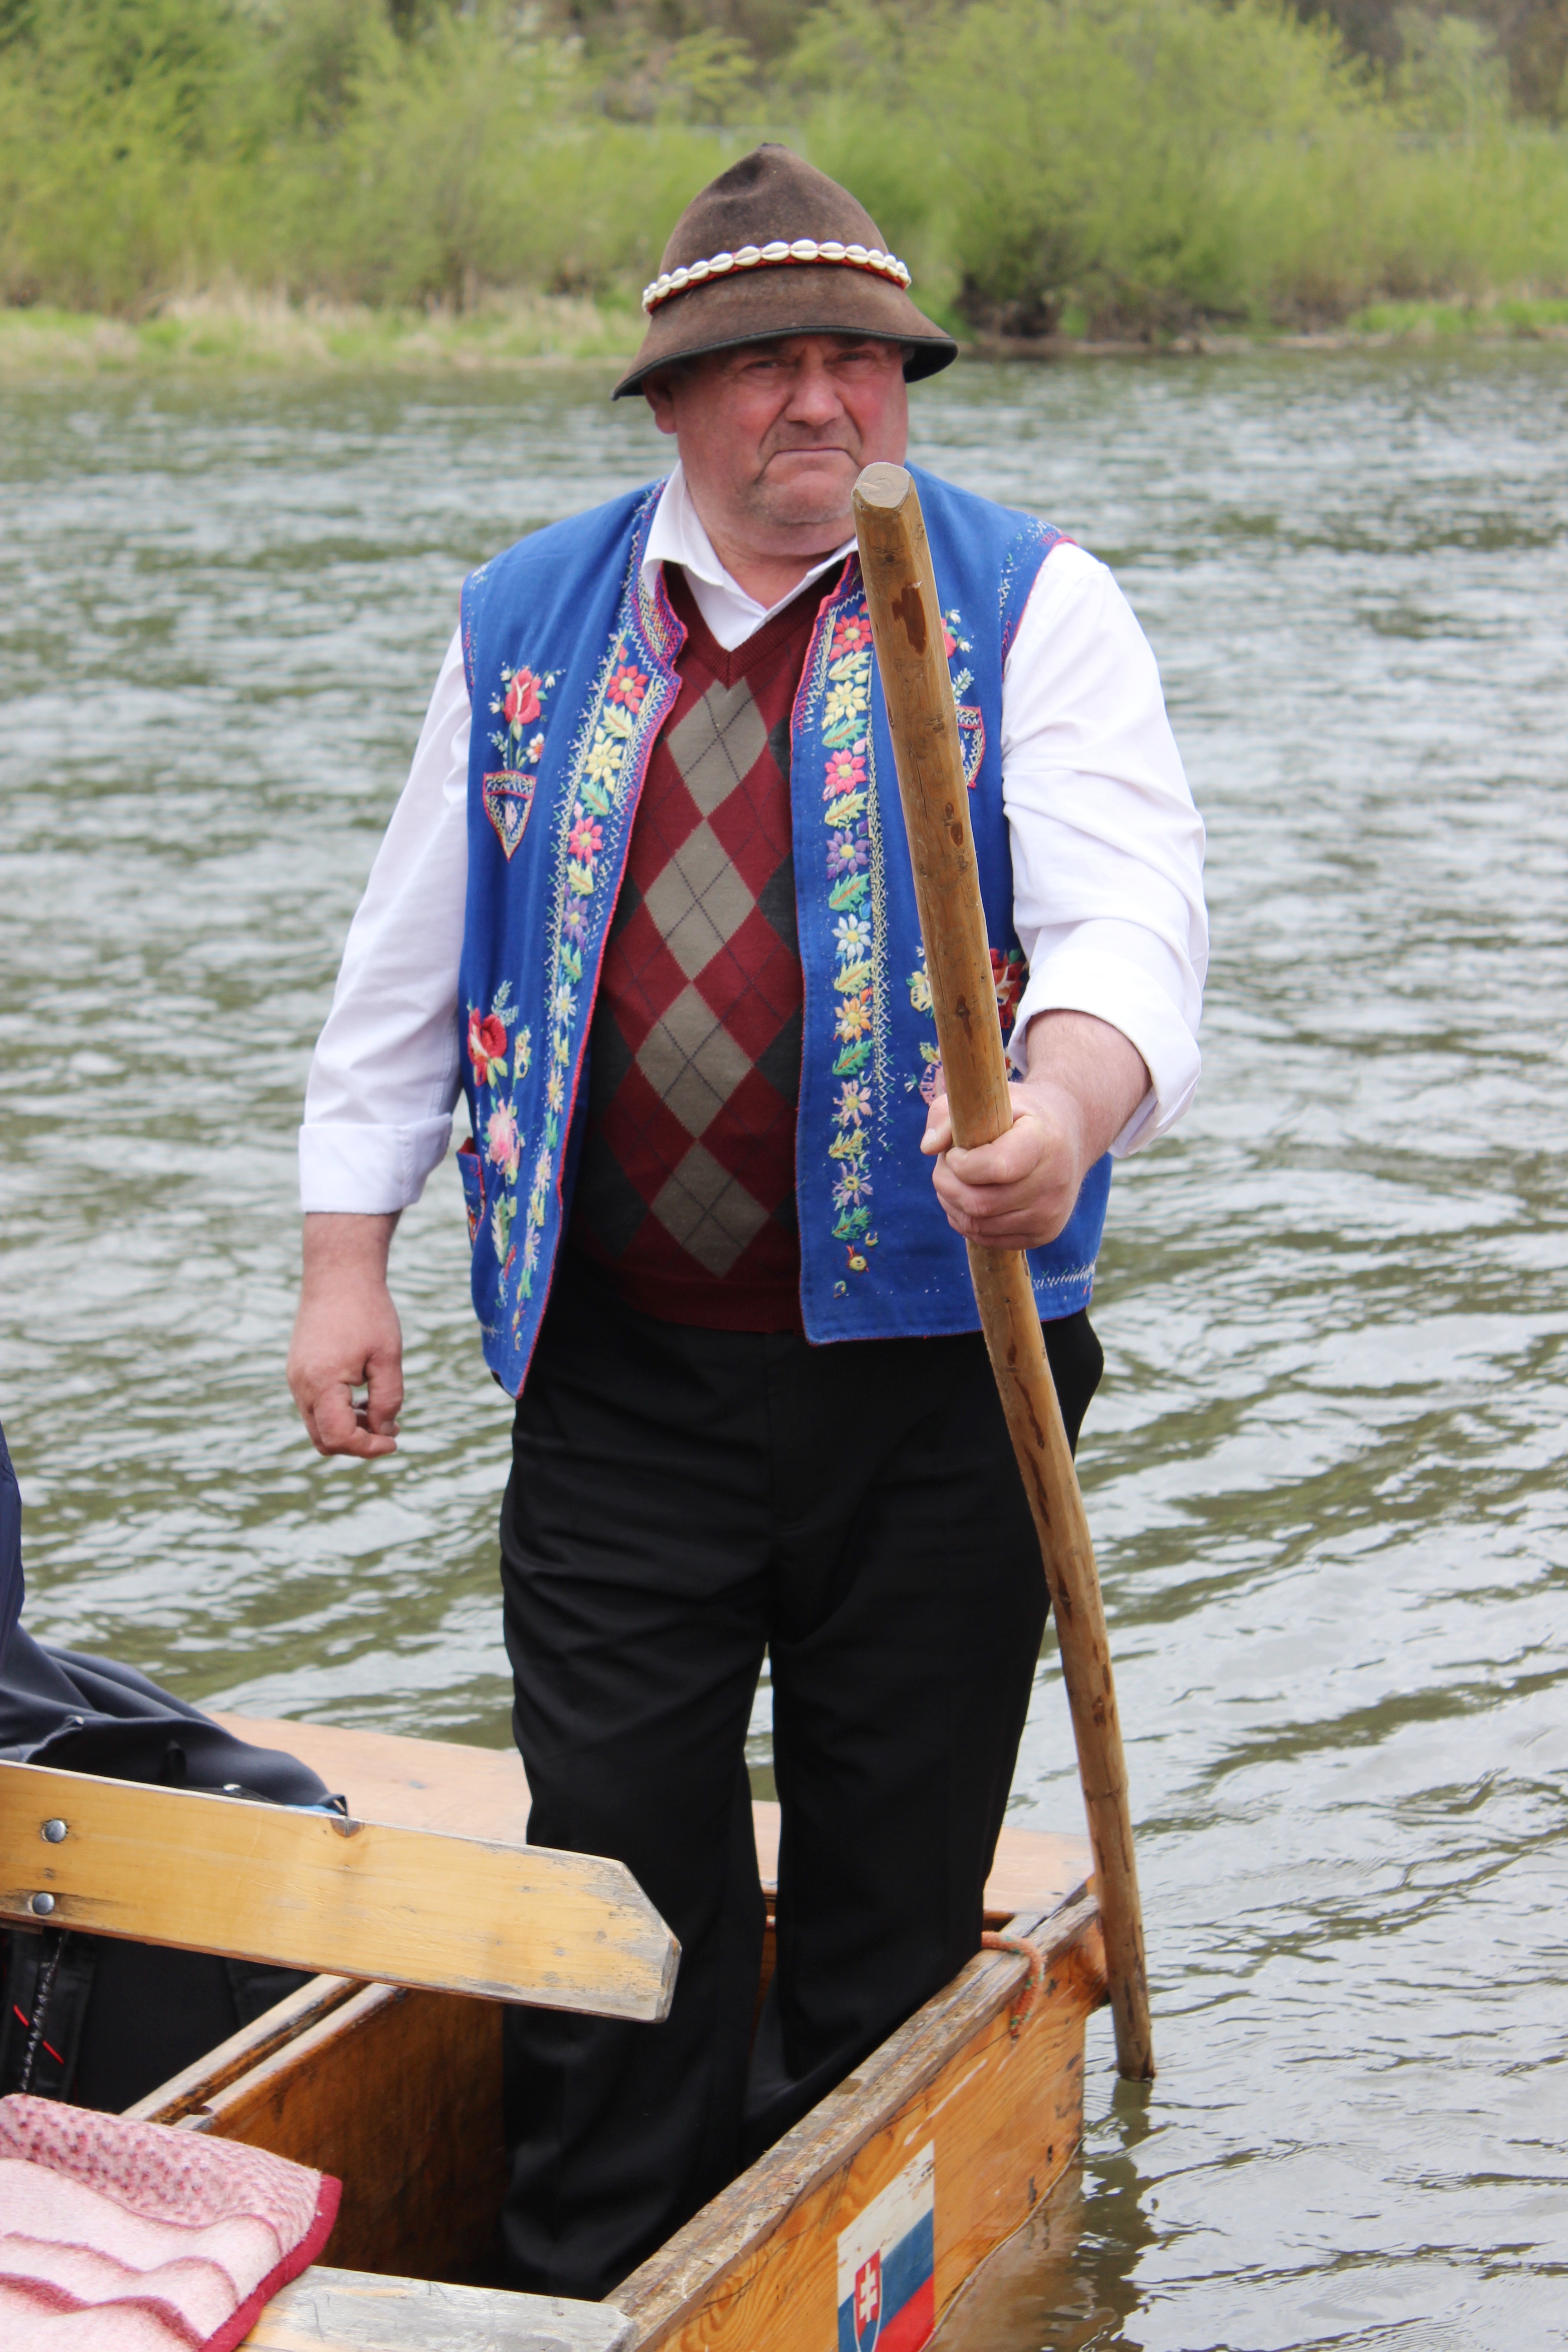
boat, canoe, paddle, vehicle, fishing, rafter, boating, watercraft, rowing, slovakia, dunajec, watercraft rowing